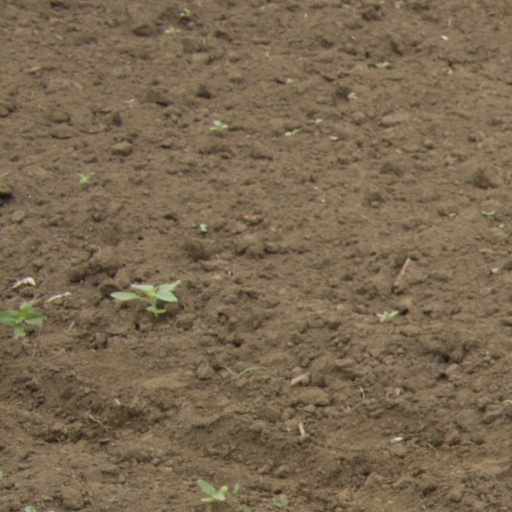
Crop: Jerusalem artichoke